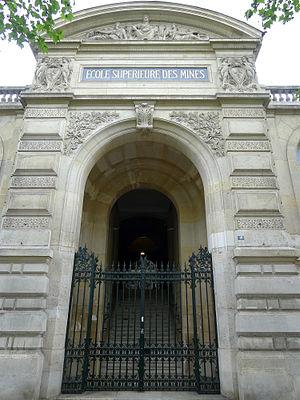
Boulevard Saint-Michel (n°60
L'École nationale supérieure des mines de Paris, aussi connue sous les noms de École des mines de Paris ou simplement « les Mines », et plus récemment de Mines ParisTech, est l'une des 205 écoles d'ingénieurs françaises accréditées au 1ᵉʳ septembre 2019 à délivrer un diplôme d'ingénieur. Elle fait partie de l'Université PSL en tant qu'établissement-composante.
Le boulevard Saint-Michel est une voie de Paris séparant les 5ᵉ et 6ᵉ arrondissements depuis la Seine jusqu'au quartier de Port-Royal.